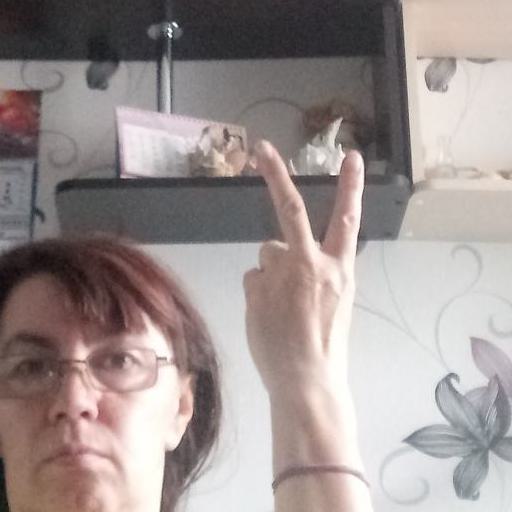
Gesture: peace_inverted